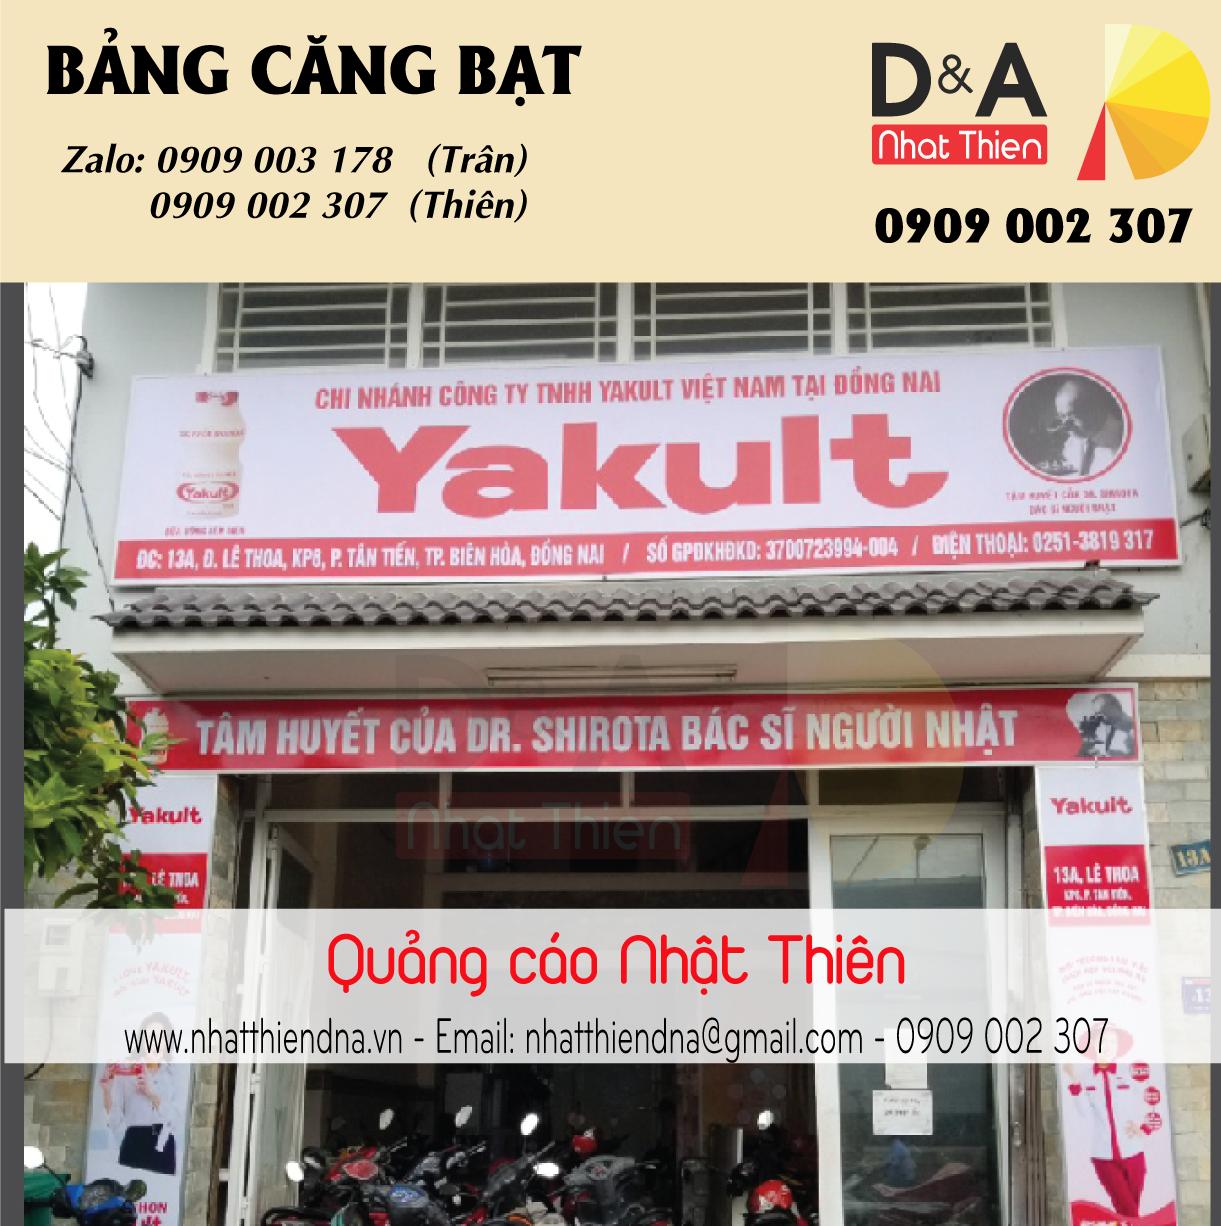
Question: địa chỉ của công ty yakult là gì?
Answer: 13a, đ. lê thoa, kp8, p. tân tiến, tp. biên hòa, đồng nai